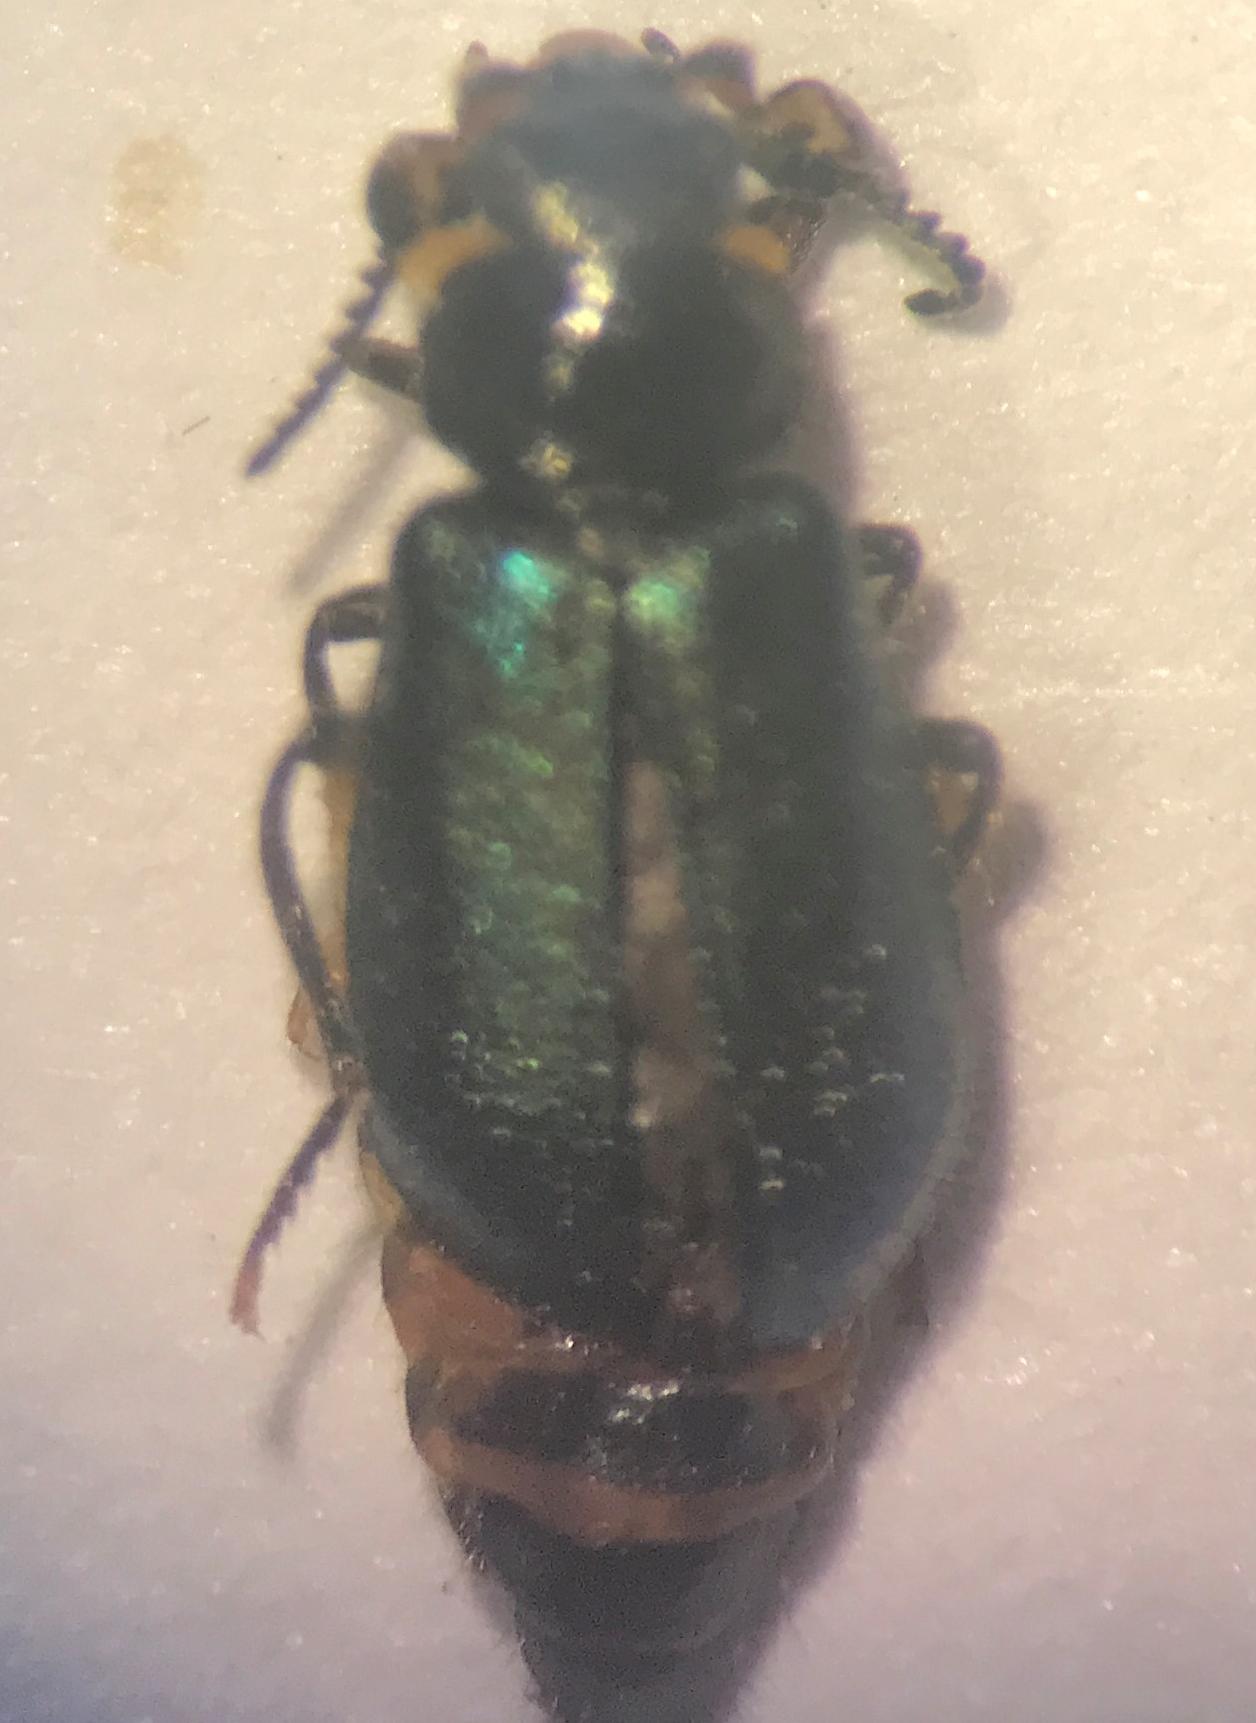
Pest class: predators